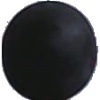
Label: blue_grape